Ernest William Moir

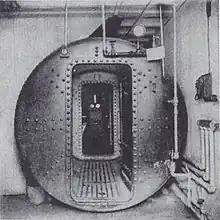
Moir's airlock of 1889 first used while building the Hudson River Tunnel in New York City

Moir was the assistant to James Henry Greathead (1844–96) on the building of the London (City) & Southwark Subway, later the City & South London Railway (and now part of the Northern line) in the late 1880s. He was also involved in the construction of the southern cantilevers of the Forth Bridge.